English-language press of the Communist Party USA

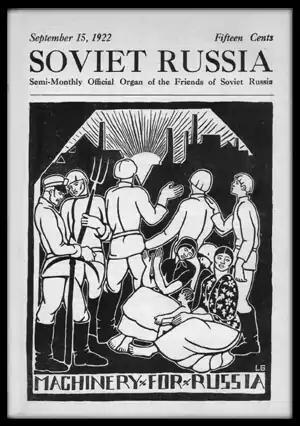
"Soviet Russia," magazine of the Friends of Soviet Russia.

During the ten decades since its establishment in 1919, the Communist Party USA produced or inspired a vast array of newspapers and magazines in the English language.